Rohingya language

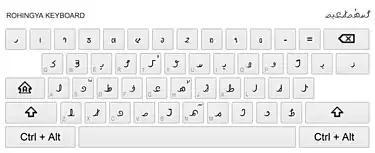
Layout of the Rohingya virtual keyboard.

A virtual keyboard was developed by Google for the Rohingya language in 2019 and allows users to type in the Rohingya script. Ahkter Husin, a Rohingya software developer developed a keyboard for Android phones which is available on Google Play Store. Ahkter Husin and Kyaw Zay Ya Lin Tun also developed a keyboard app for IOS. Rohingya programmers also developed an online Unicode keyboard converter.